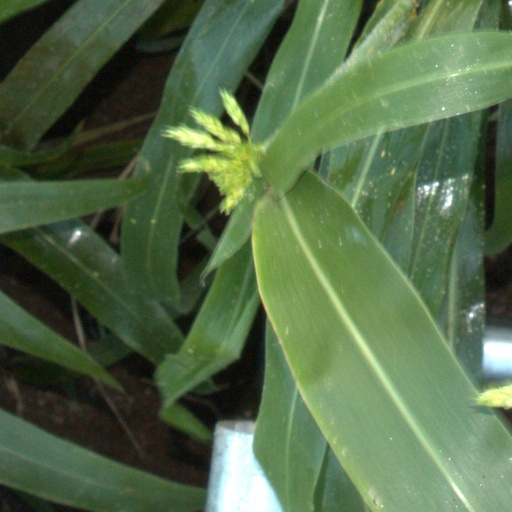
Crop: sorghum